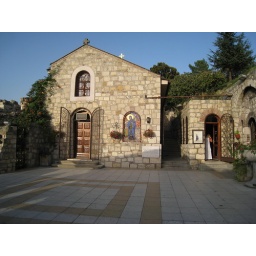
house and plaza of holy water in kalemegdan